Lahore Zoo Safari

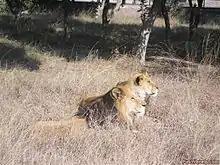
A pair of lions at Lahore Zoo Safari

The species housed here include African lion, Indian peafowl, Bengal tiger, common pheasant, emu, mute swan, nilgai, ostrich and silver pheasant among a few others. The largest walkthrough aviary of Pakistan is located in the Lahore Zoo Safari. Boating and fishing facilities have been developed near a lake. The lake is the biggest in the city, complete with four islands. There are also safari tracks in the lion and Bengal tiger areas, covering an area of .